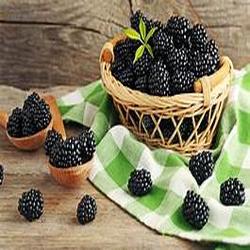
Label: Blackberry